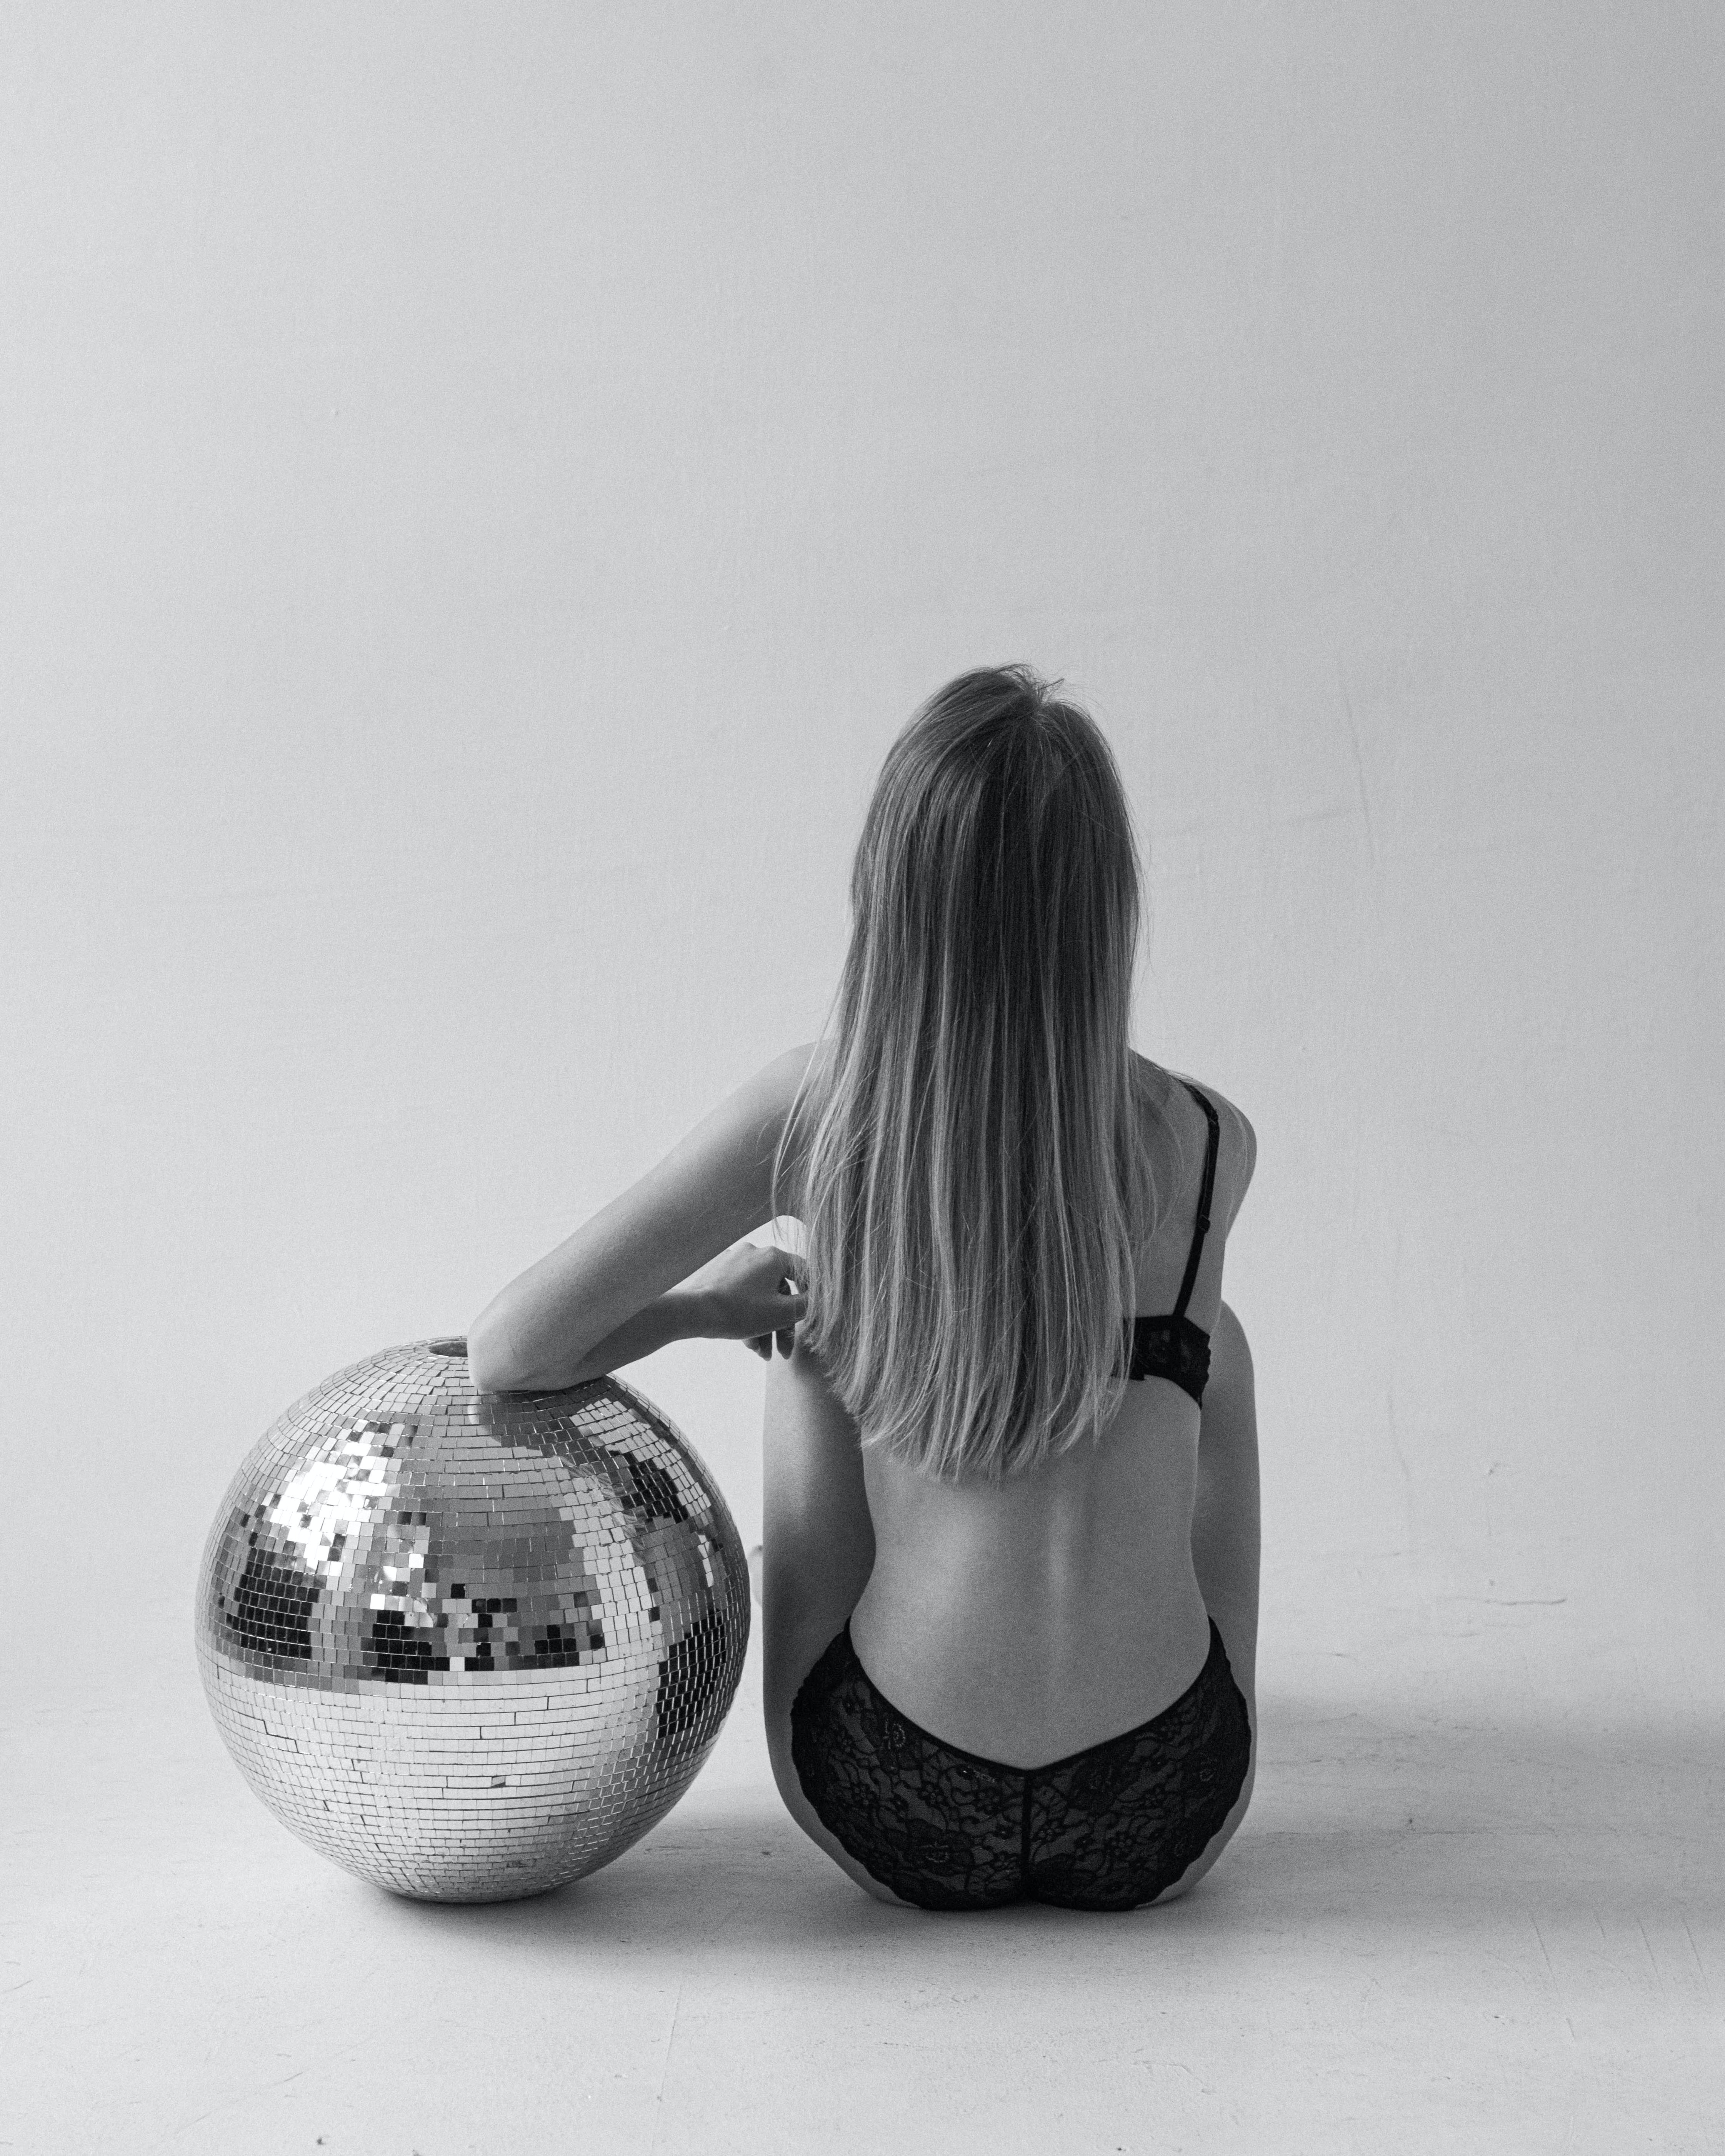
woman, arm, shoulder, leg, sports equipment, human body, flash photography, knee, ball, thigh, elbow, wood, style, waist, human leg, sportswear, Sports toy, physical fitness, monochrome photography, monochrome, abdomen, sitting, foot, font, stock photography, still life photography, recreation, pattern, child, personal protective equipment, barefoot, back, photo shoot, portrait photography